Khalifa Ezzat

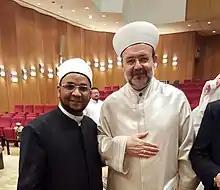
Khalifa with the Turkish Minister of Religious Affairs

Khalifa participates in many conferences and seminars, for Da'wah and shedding light on Islam. In a recent event, he led an initiative to encourage non-Muslims to visit London Central Mosque, which included members of the Abrahamic faith.